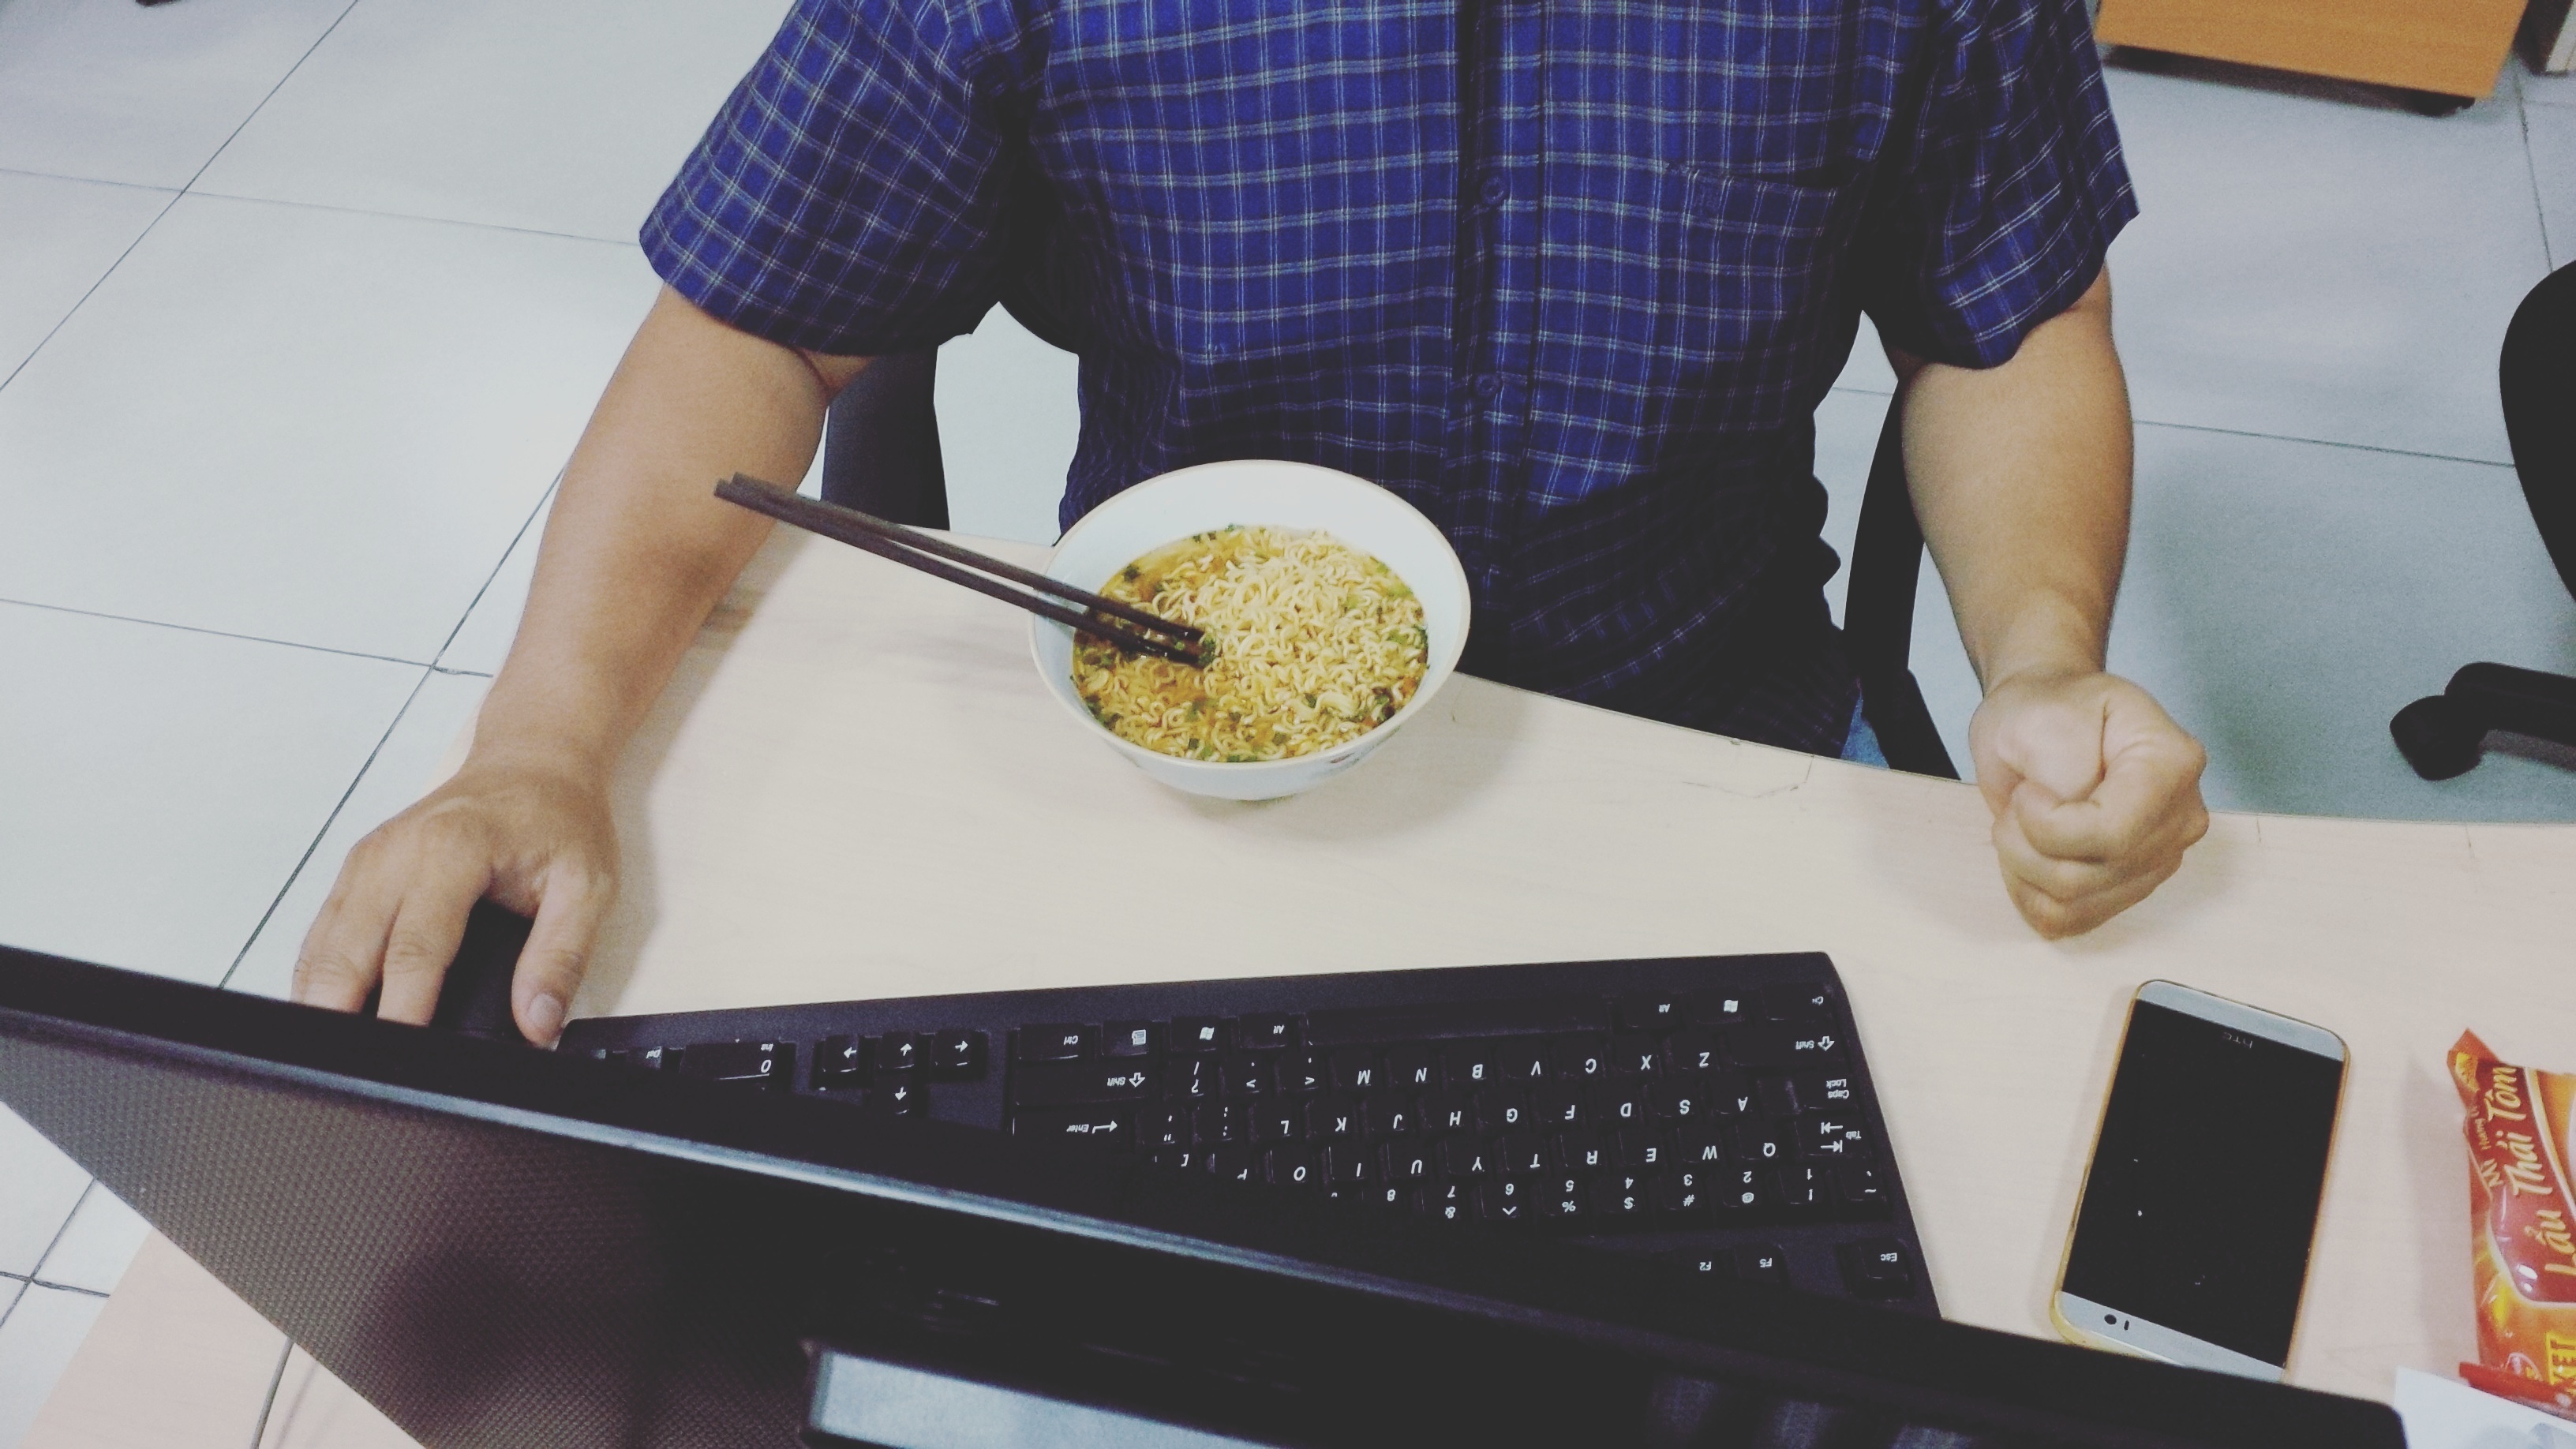
writing, design